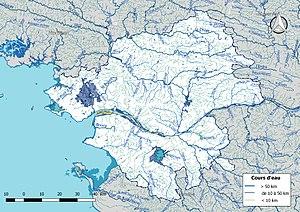
Réseau hydrographique du département de la Loire-Atlantique (France).
Située sur la côte atlantique de la France, juste au Sud du début de la péninsule bretonne, la Loire-Atlantique est limitrophe des départements du Morbihan au Nord-Ouest, d'Ille-et-Vilaine au Nord, de Maine-et-Loire à l'Est et de Vendée au Sud. La côte Ouest est bordée par l'océan Atlantique. Le département est traversé par la Loire qui, formant un estuaire à partir de Nantes, se jette dans l'océan au niveau de Saint-Nazaire.
Le risque inondation est un des risques majeurs susceptibles d'affecter le département de la Loire-Atlantique. Il se caractérise par la possibilité qu'un aléa de type inondation se produise et occasionne des dommages plus ou moins importants aux enjeux humains, économiques ou environnementaux situés sur le territoire départemental.
Le réseau hydrographique de la Loire-Atlantique est l'ensemble des éléments naturels ou artificiels, drainant le territoire du département de la Loire-Atlantique. Il regroupe ainsi des cours d'eau ou canaux situés entièrement ou partiellement en Loire-Atlantique.